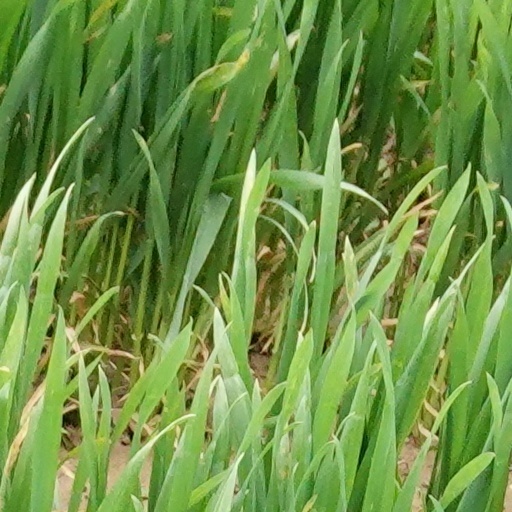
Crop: wheat